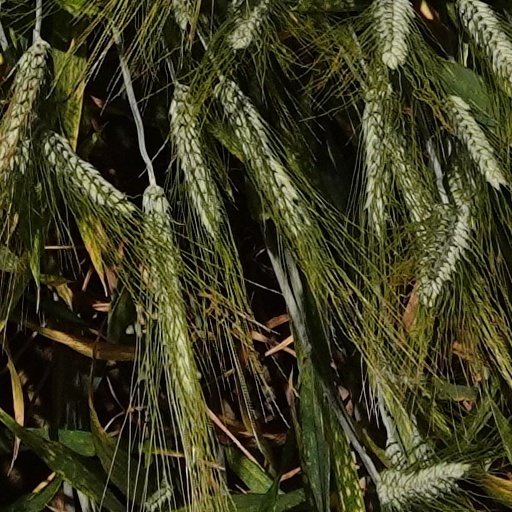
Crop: wheat